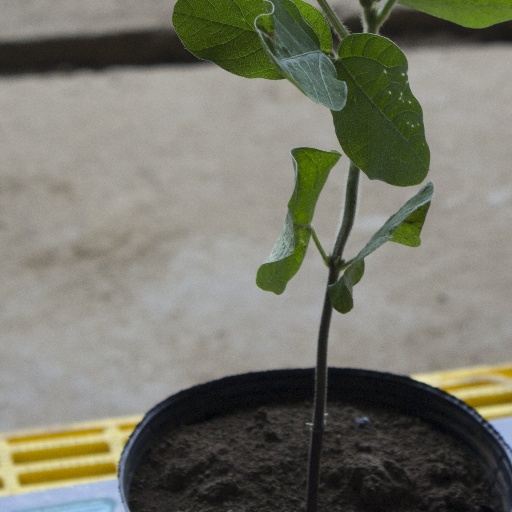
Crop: soybean